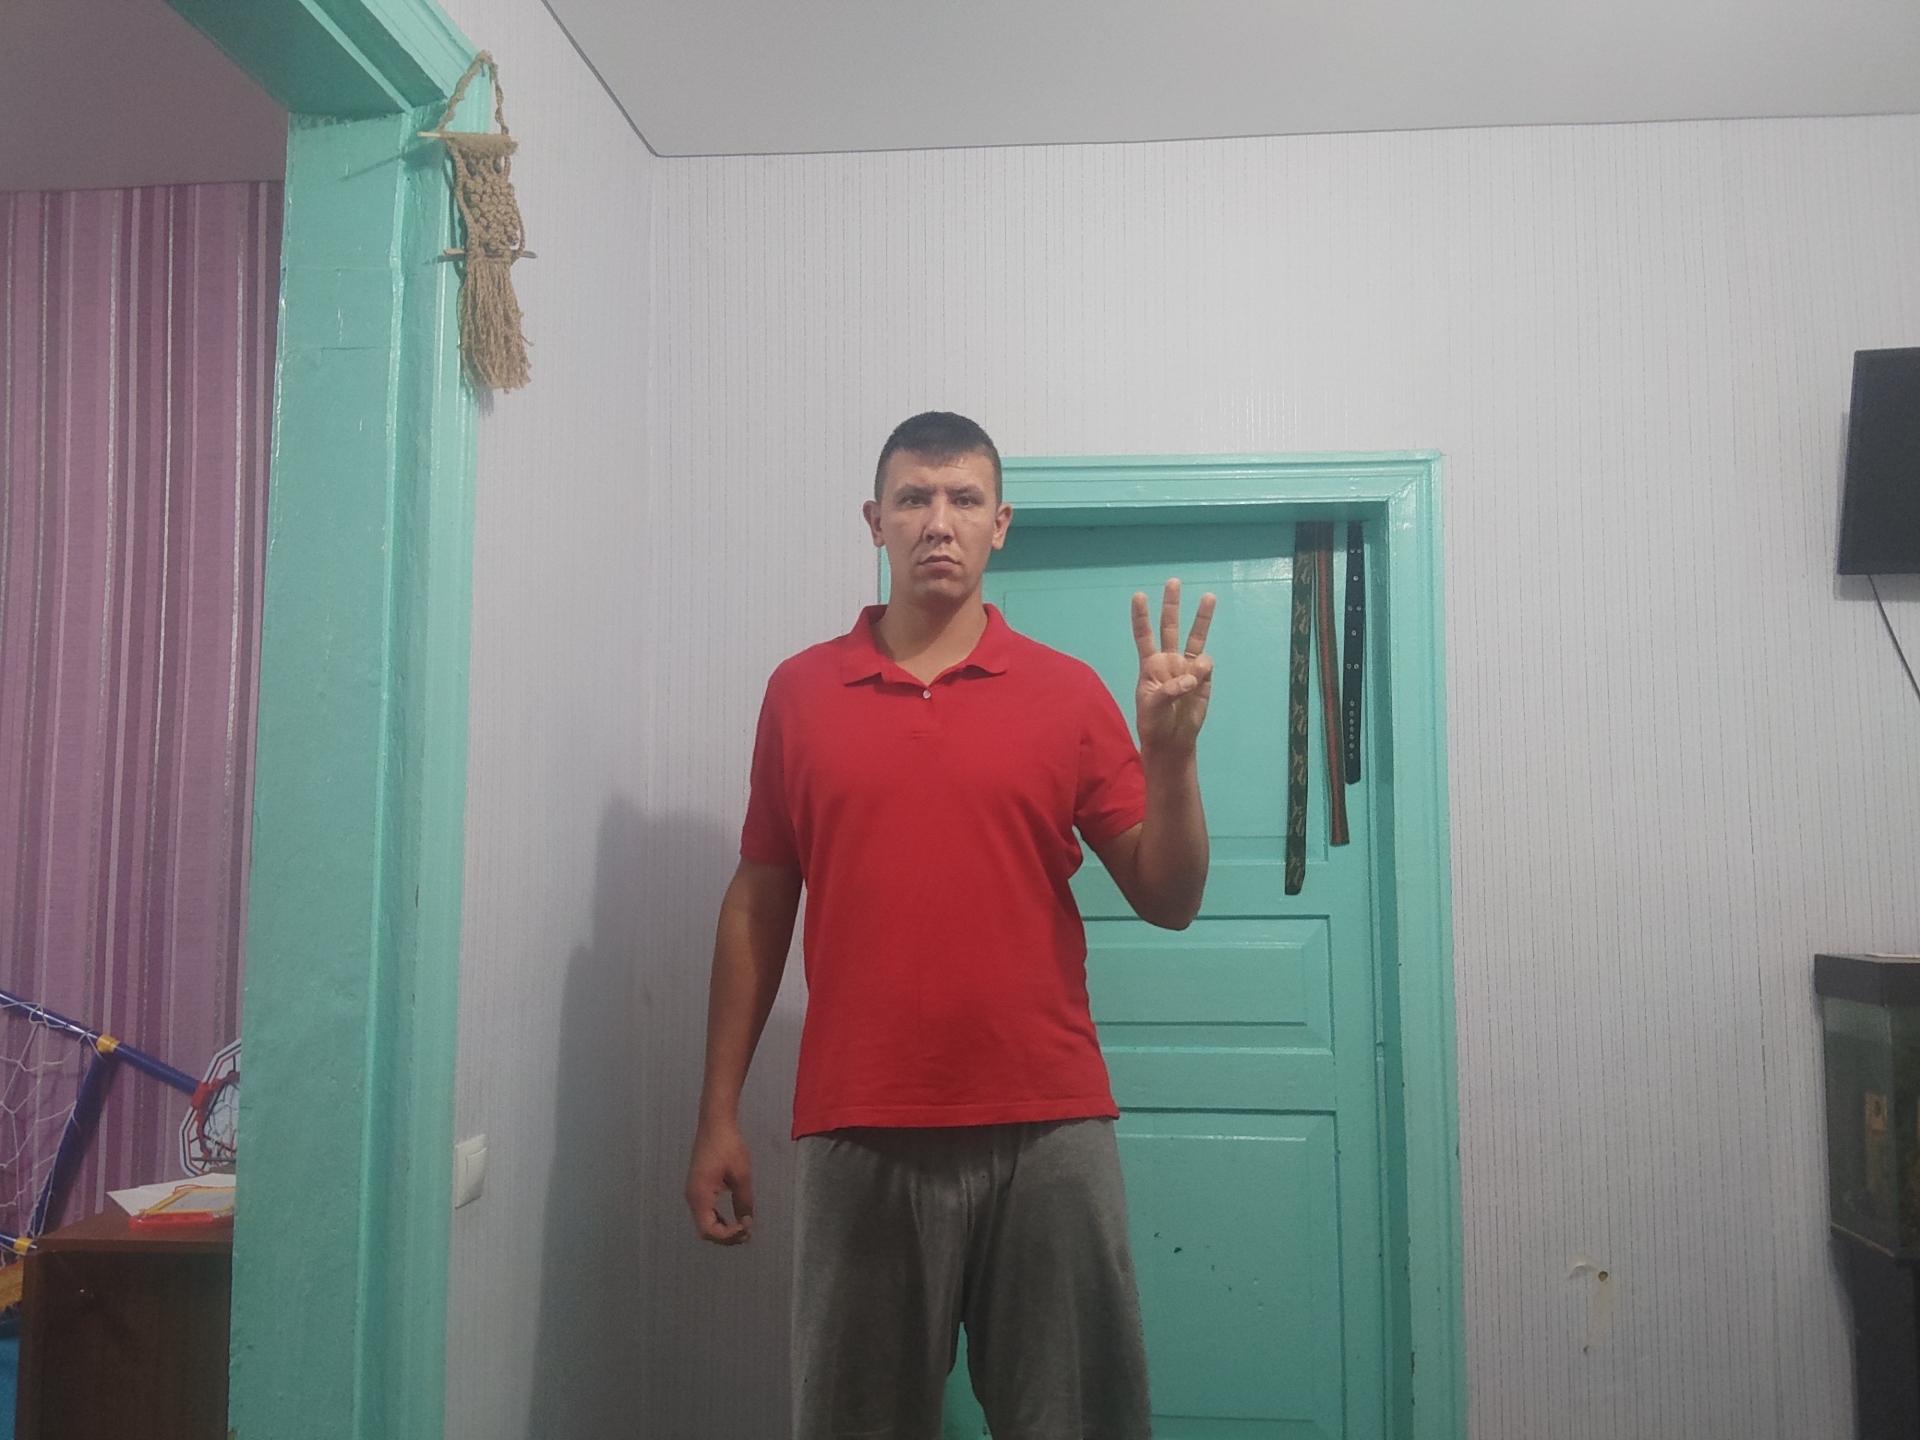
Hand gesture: three